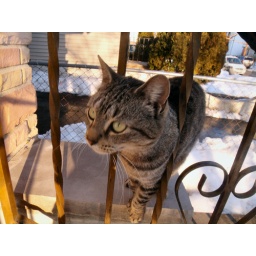
Stray cat in front of my house